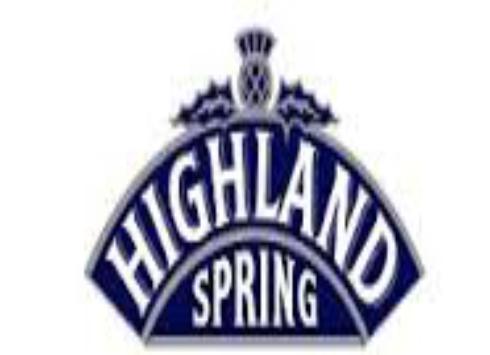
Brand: Highland Spring
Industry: Food